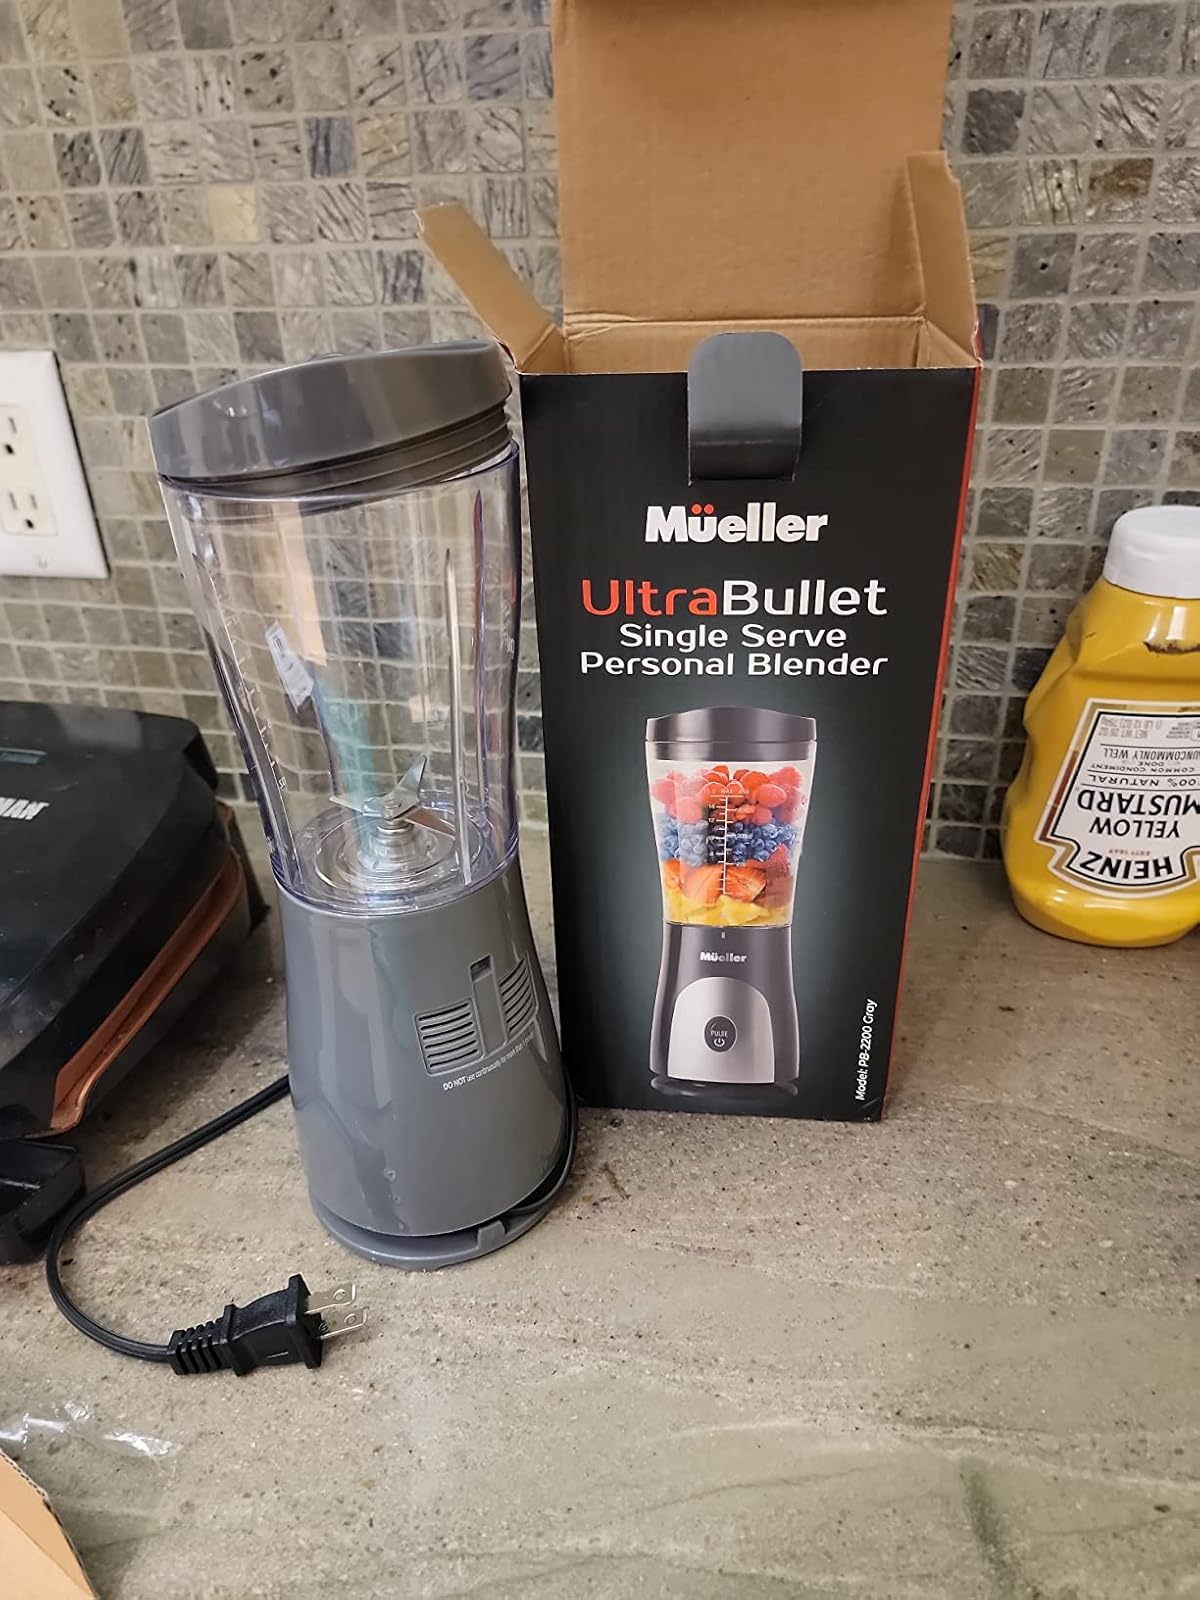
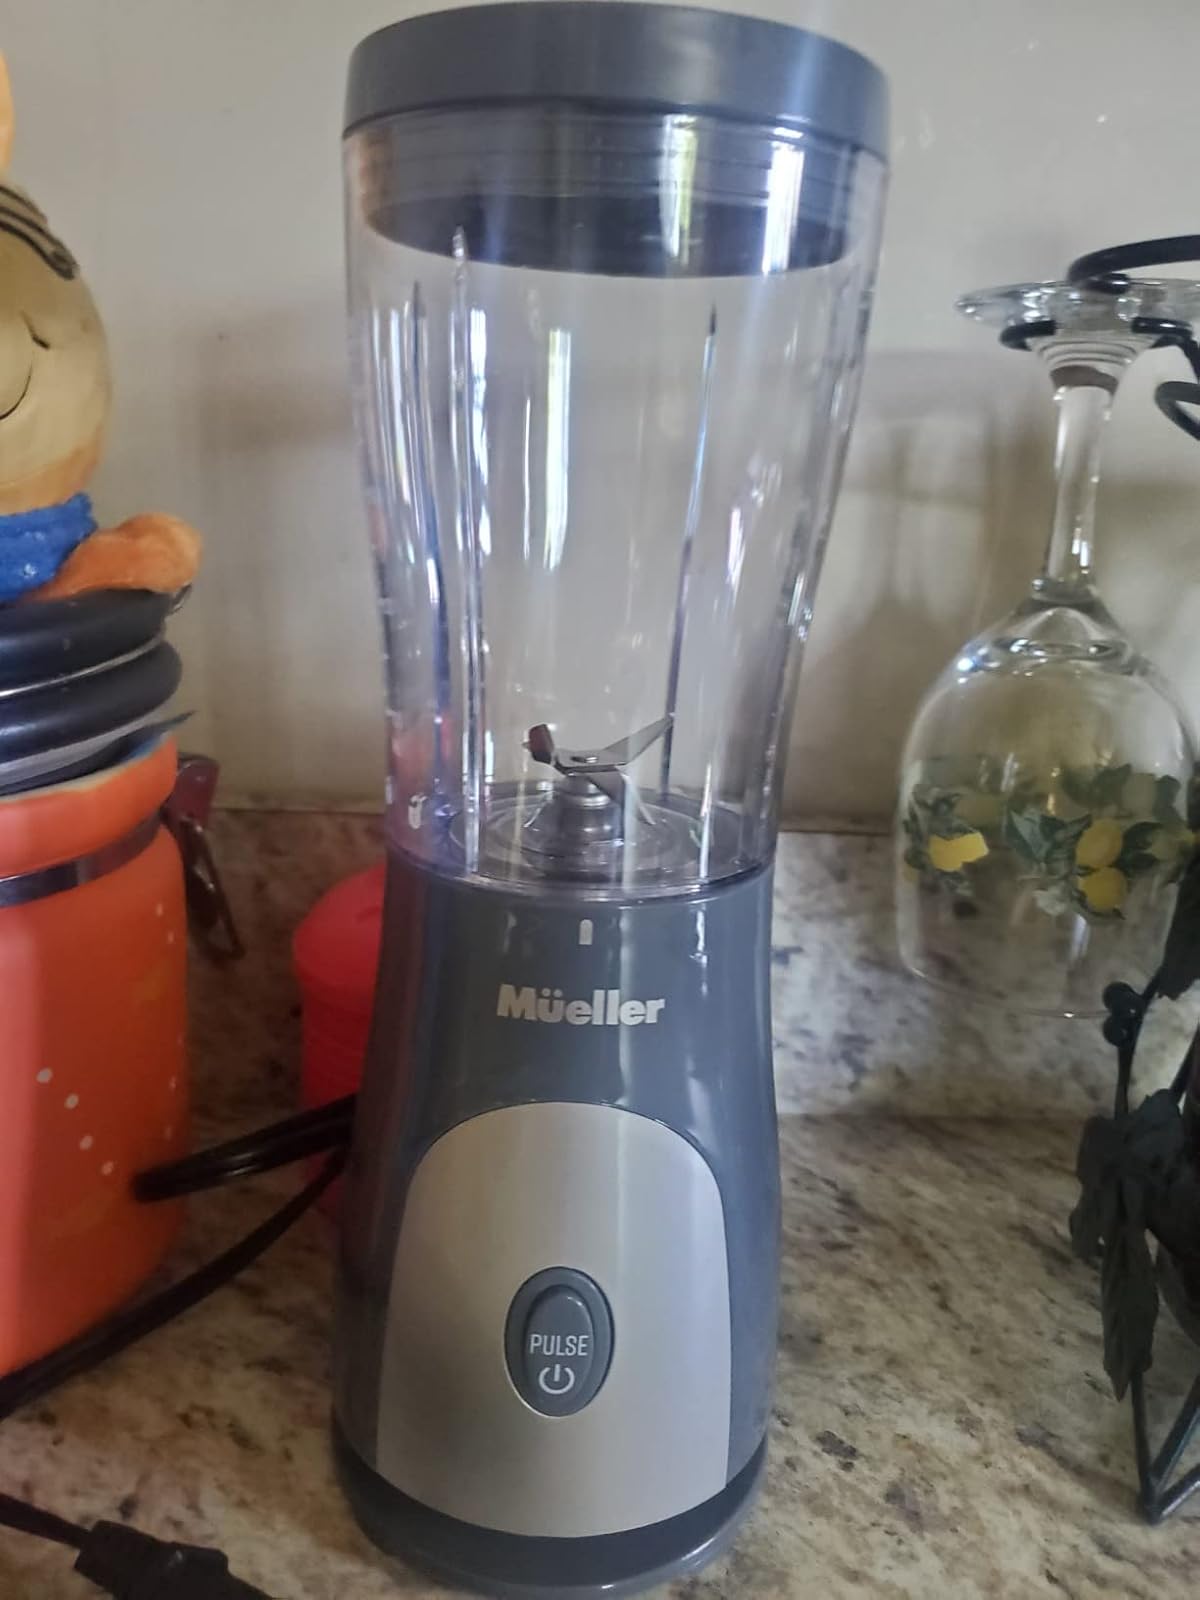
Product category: items_blender
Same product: yes